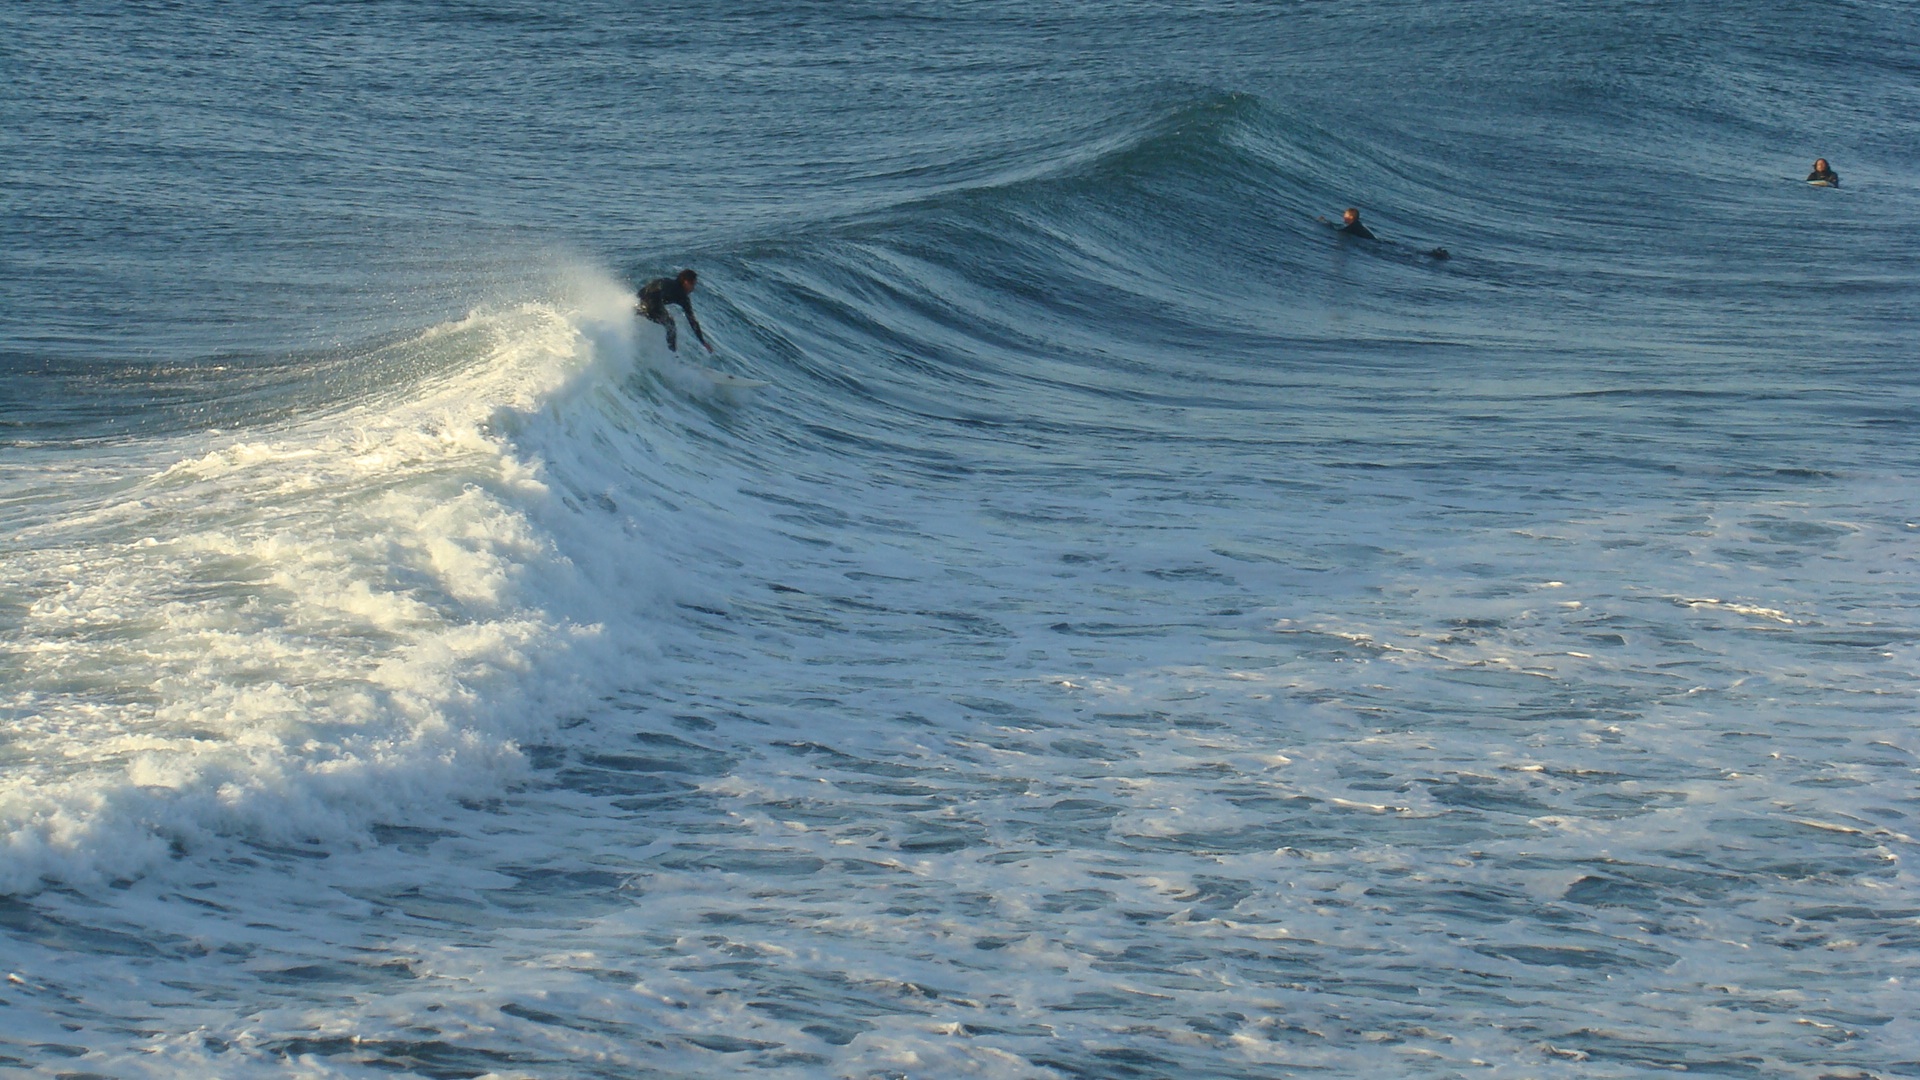
beach, sea, coast, ocean, shore, wave, surfing, sports, water sport, wind wave, boardsport, surfing equipment and supplies, surface water sports, bodyboarding